Johannes Grenzfurthner

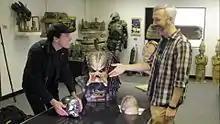
Grenzfurthner and Matt Winston talk about Stan Winston and special effects ("Traceroute", 2016).

Grenzfurthner is head of the Arse Elektronika festival in San Francisco (2007), an annual academic and artistic conference and anthology series that focusses on sexuality and technology. The first conference was curated by Grenzfurthner in 2007 to answer questions about the impact of sexuality on technological innovation and adoption.